What If It's Us

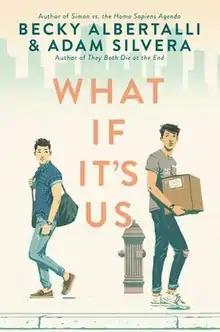

What If It's Us is a young adult romantic comedy novel series written by Becky Albertalli and Adam Silvera, published by HarperTeen and Simon and Schuster. The series consists of two books: "What If It's Us" (2019) and "Here's To Us" (2021).